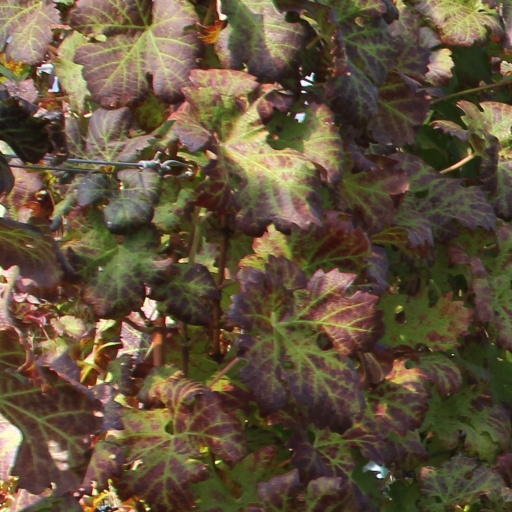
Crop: grape